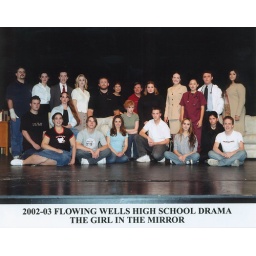
drama girl in the mirror